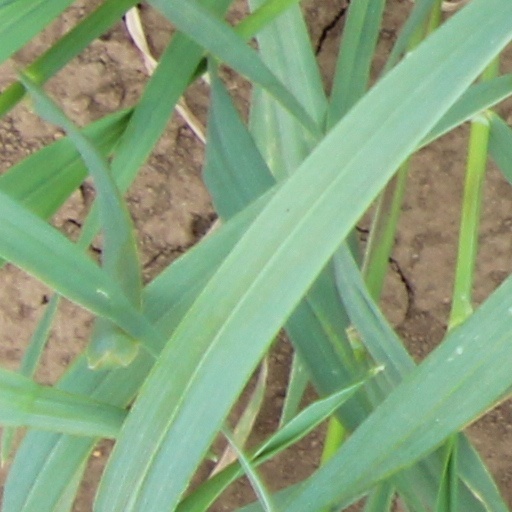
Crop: wheat